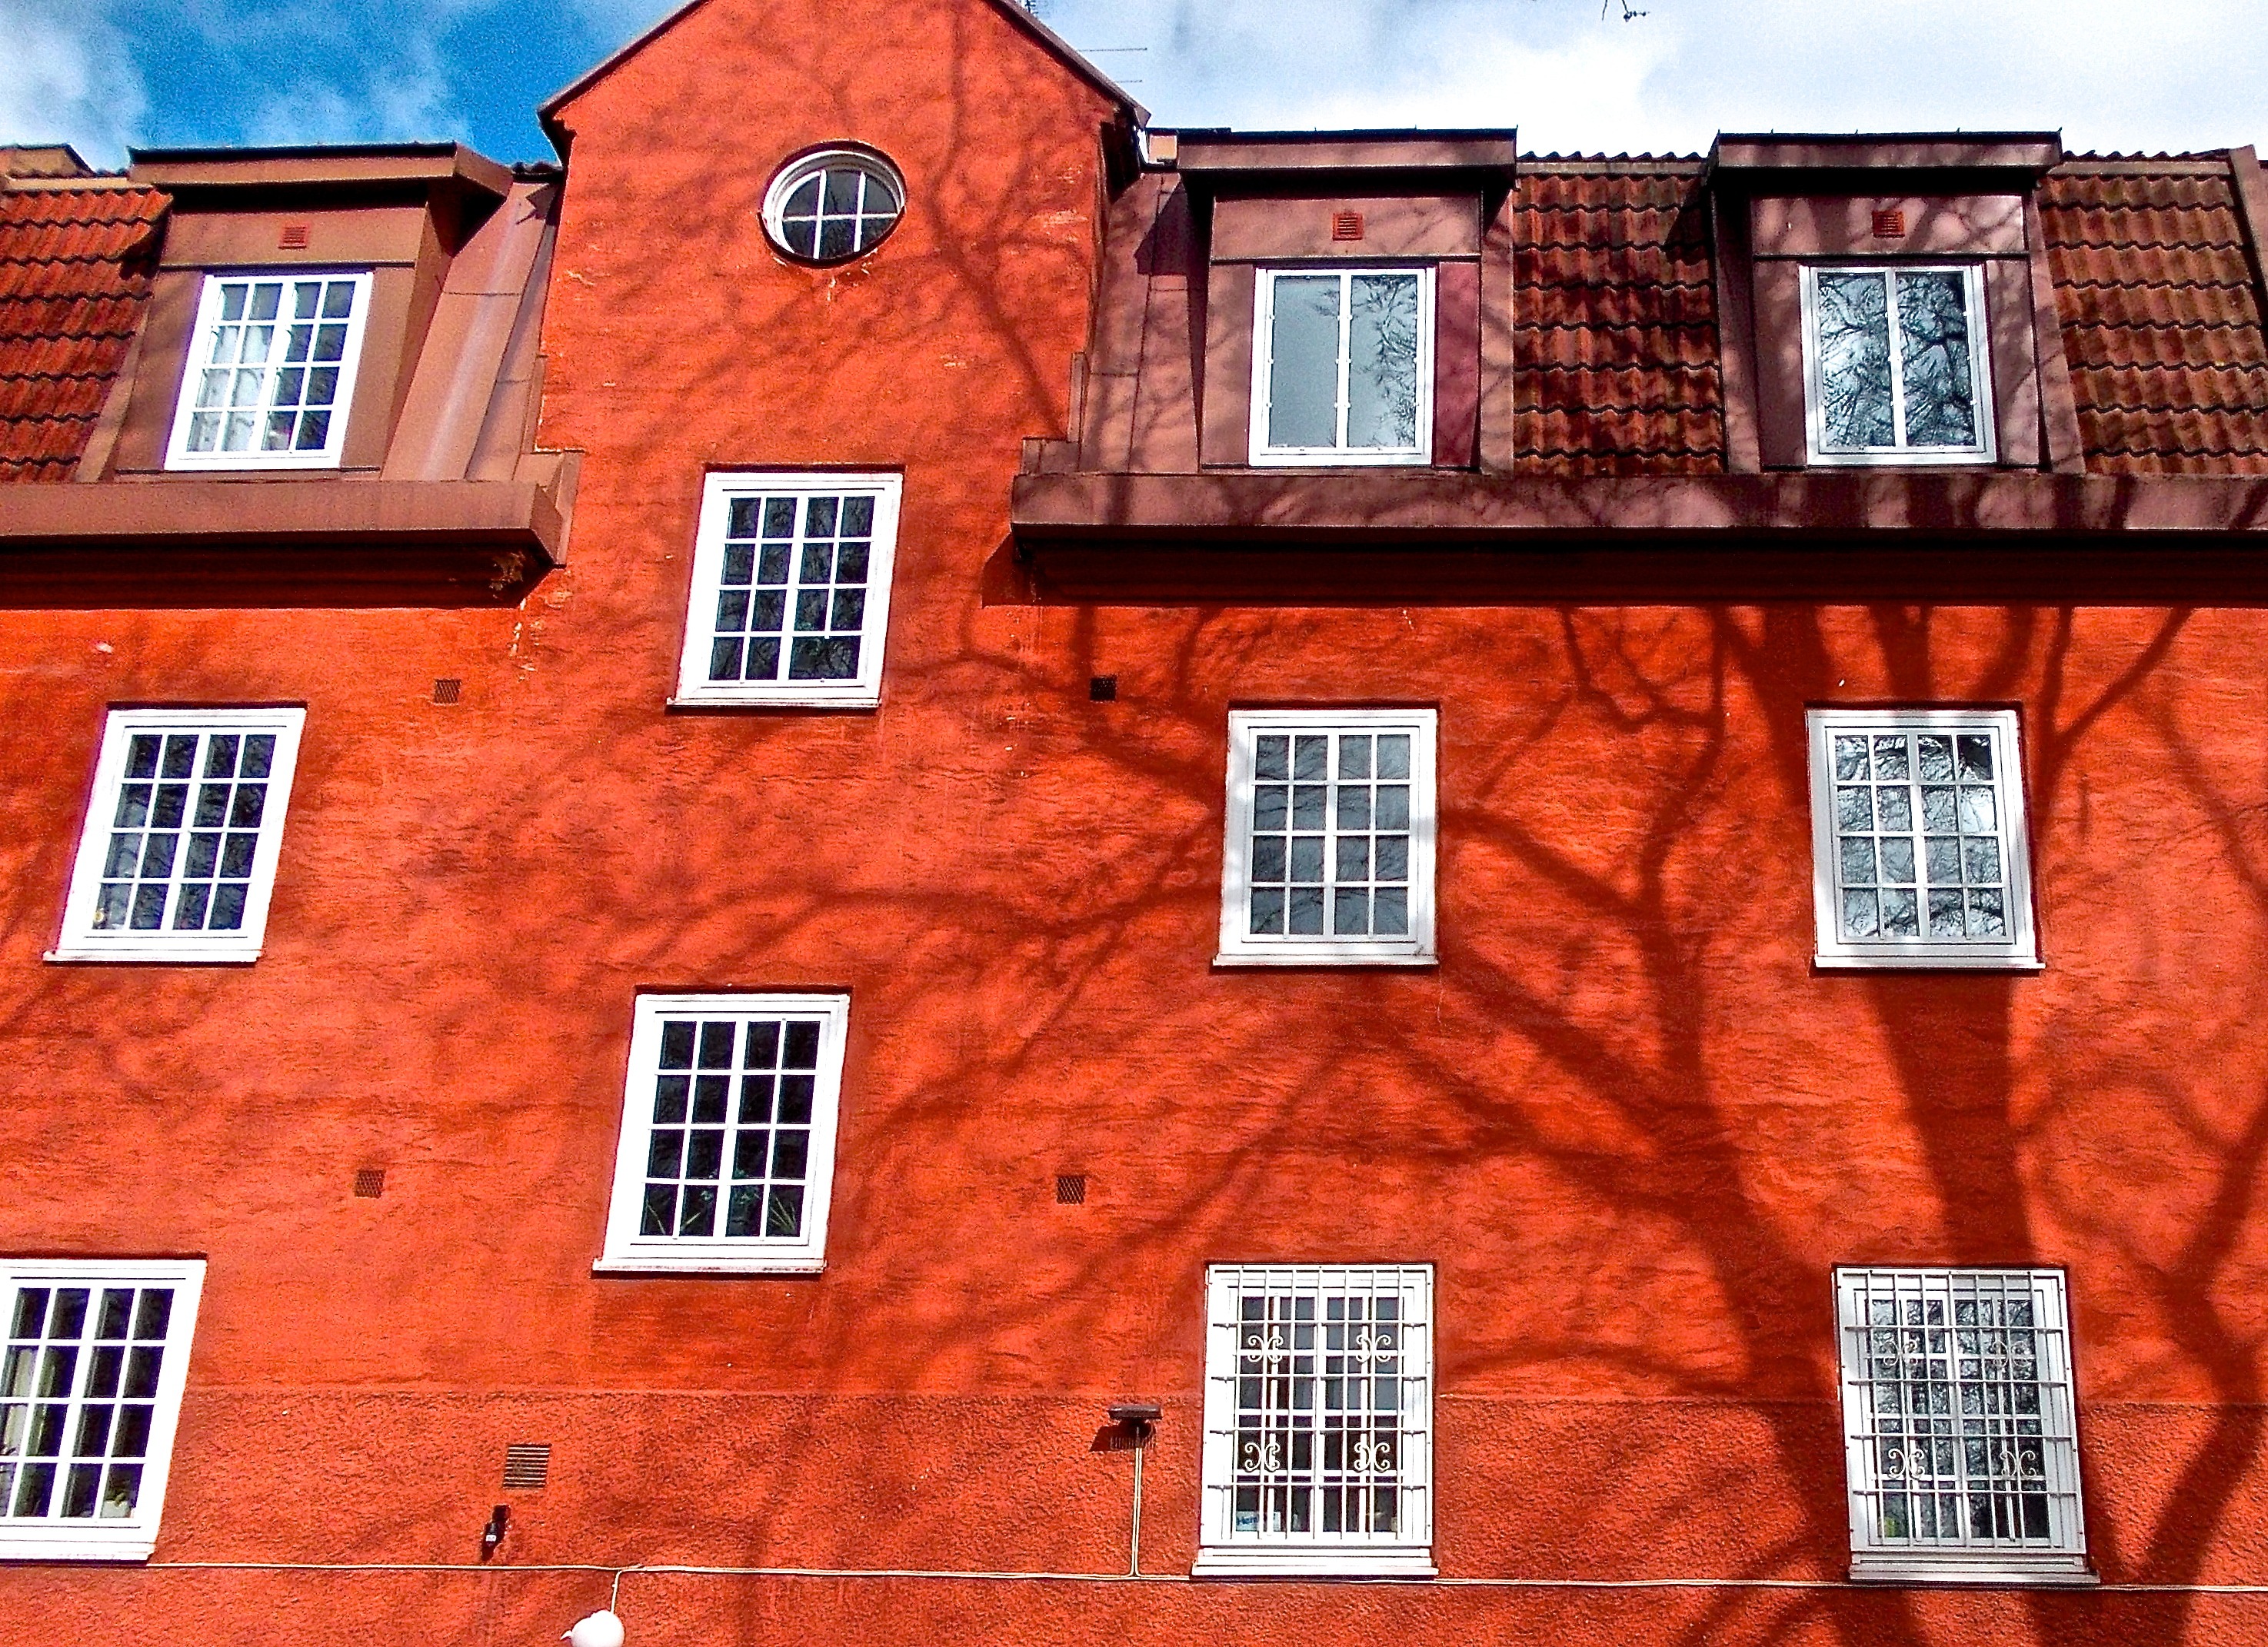
house, wall, red, color, facade, brick, stockholm, screenshot, flooring, gamla enskede